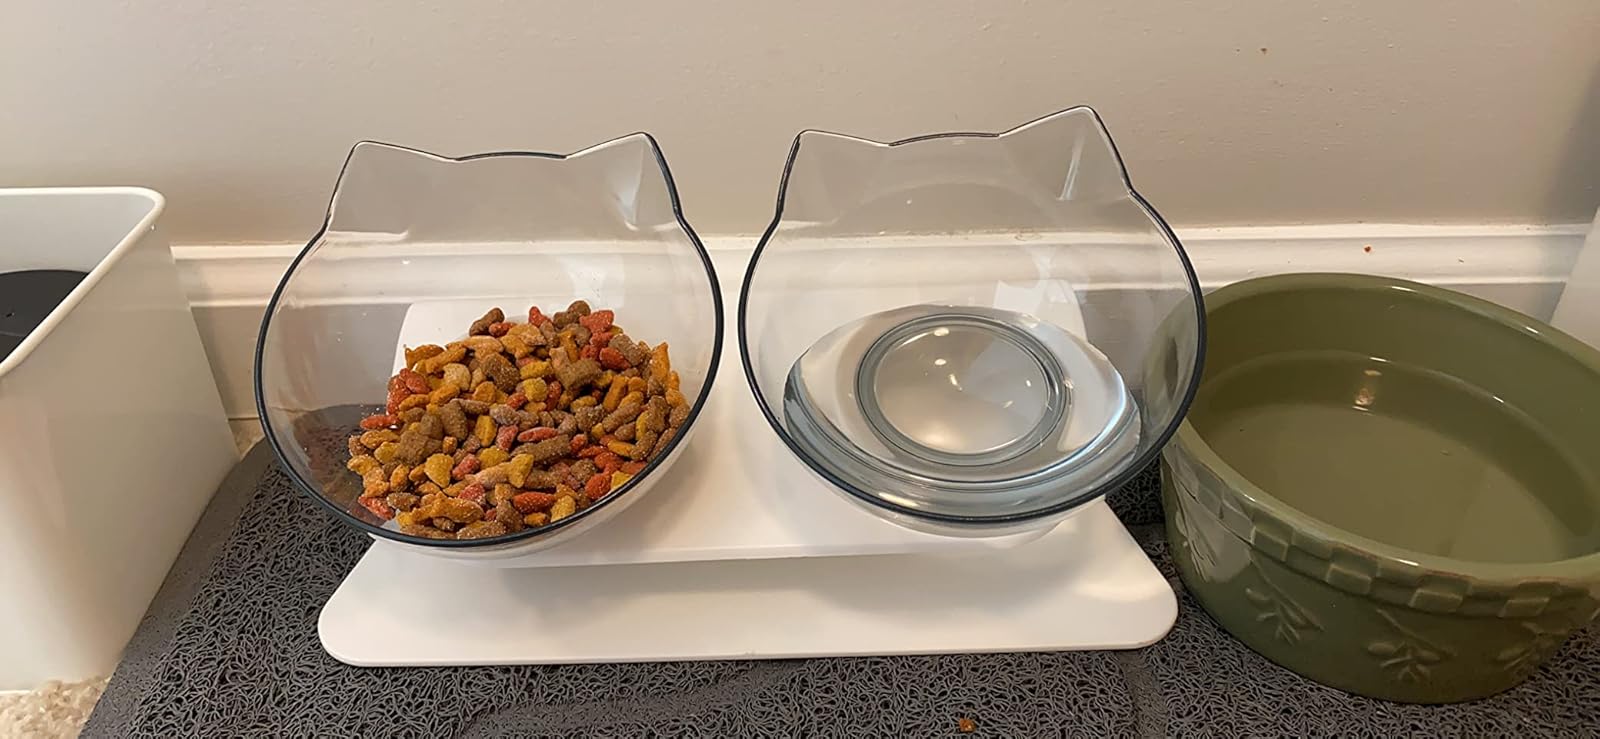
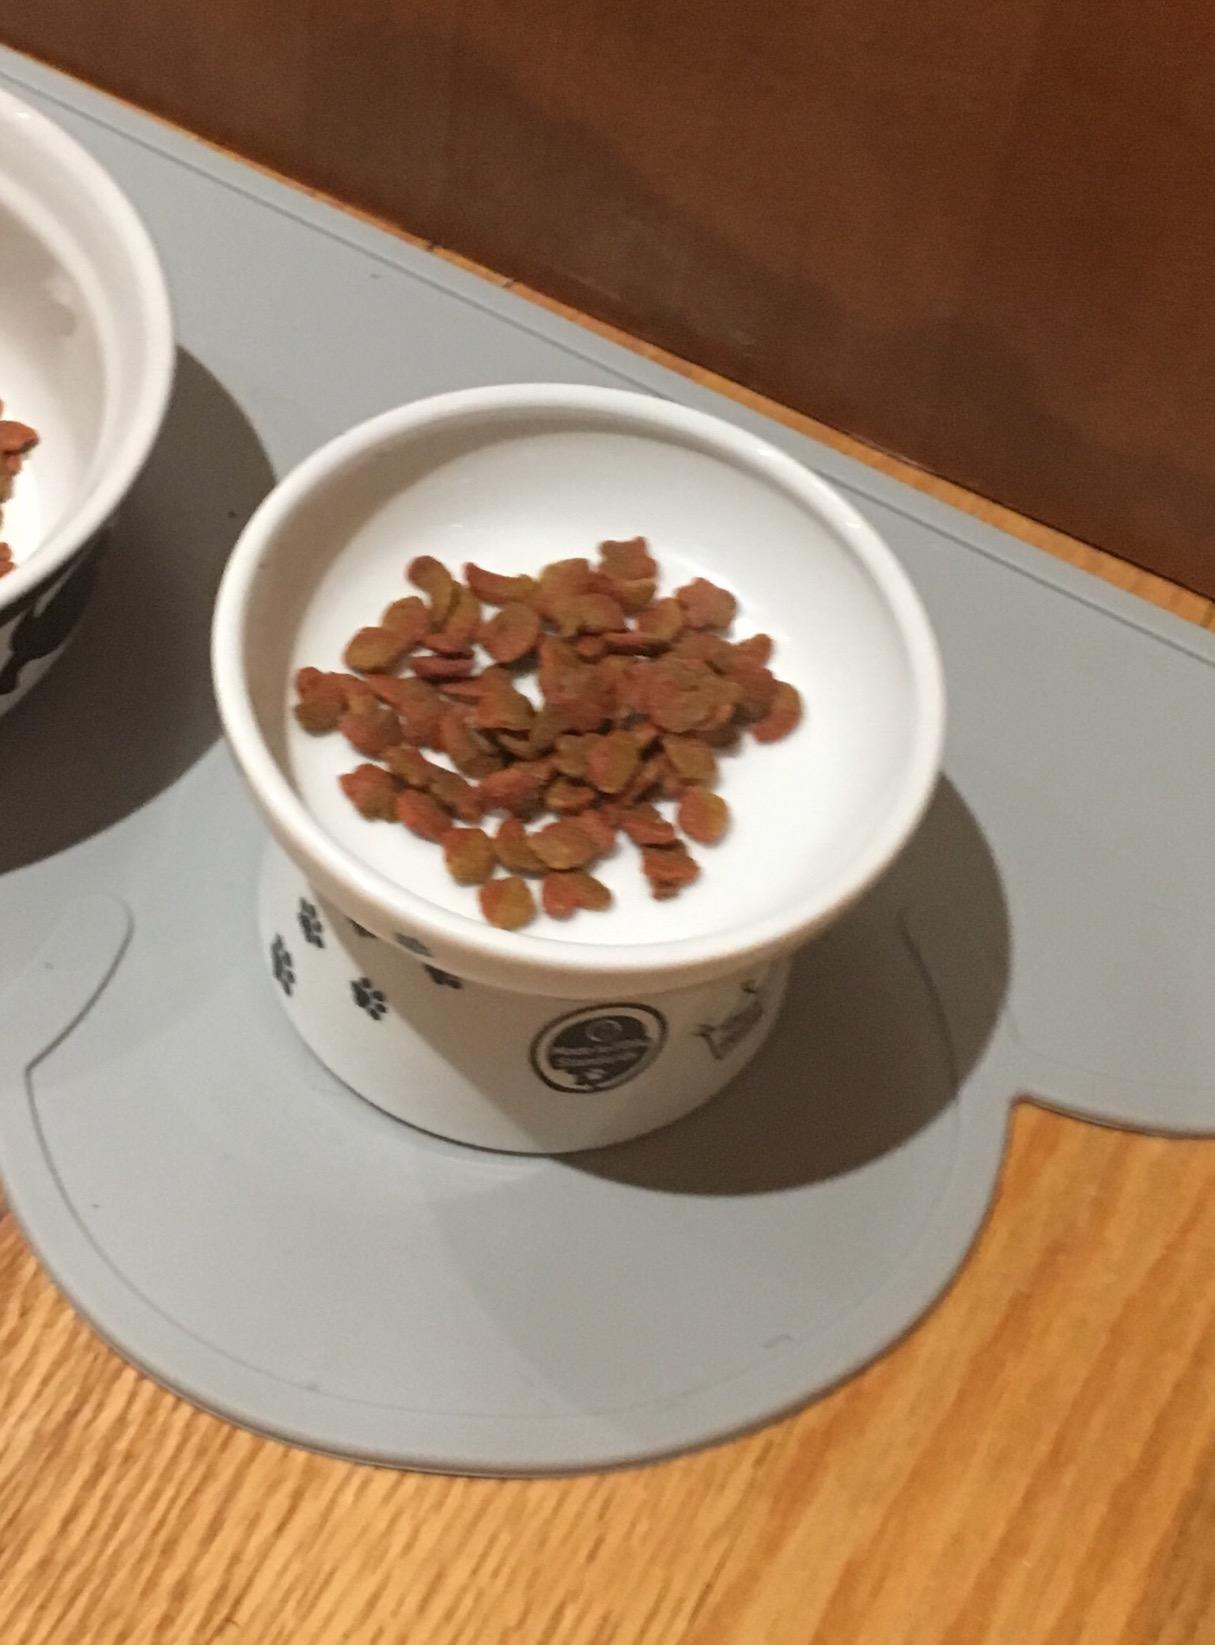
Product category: items_bowl
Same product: no